Naval Training Center San Diego

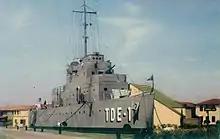
USS "Recruit" in its original configuration

In late 1965, a new demand for trained Navy personnel to man additional ships and overseas billets, called into service by the Vietnam War, surged the onboard recruit population to an excess of 18,000. Concurrently, expansion plans and projects continued with the laying of a foundation for a new 8,000-man messing facility adjacent to Bainbridge Court. Additionally, an ambitious program outlaid over five years planned extensive upgrade and construction of new classrooms for 31 apprentice class "A" and advanced schools, administrative facilities, and barracks for NTC. These upgrades were completed by 1970.